Scottish Television

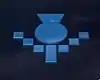
Scottish Television ident, January 1989–1992

Scottish Television's first on-air symbol featured the Lion Rampant of Scotland. Initially a static caption, an animated ident was introduced by 1965 in which the lion would spin inside a box, though this later modified as a simple zoom in following, according to some reports, a complaint from The Lord Lyon King of Arms, the man in charge of protecting Scotland's heraldry. The station's first theme was a specially composed piece by Geraldo entitled "Scotlandia", which began each day's broadcasting – the theme continued to be heard until August 1985.